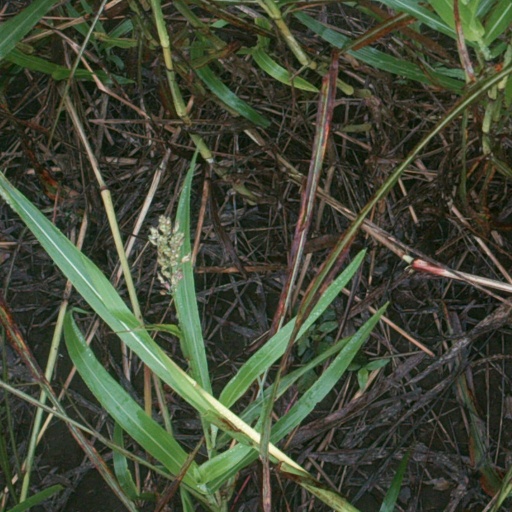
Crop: sorghum